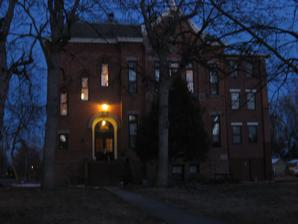
Building: Longmont College
Country: United States of America
Year built: 1886
Historic building in Longmont, Colorado United States historic place Longmont College U.S. National Register of Historic Places Colorado State Register of Historic Properties Show map of Colorado Show map of the United States Location 546 Atwood Street Longmont , Colorado , United States Coordinates 40°10′08″N 105°05′45″W / 40.16889°N 105.09583°W / 40.16889; -105.09583 Built 1886 Architect Frederick Albert Hale Architectural style Italianate NRHP reference No. 87001285 CSRHP No. 5BL.1153 Significant dates Added to NRHP August 12, 1987 Designated CSRHP August 12, 1987 Longmont College , also known as The Landmark , is a building in Longmont, Colorado that briefly housed the city's first college from 1886 to 1889. It was listed on the National Register of Historic Places in 1987. The Presbyterian Synod of Colorado originally commissioned the design of a much larger building for the site to house what was to become Longmont Presbyterian College. The south wing was built in 1886: a two-story brick building in the Italianate style. Due to financial problems, this was the only wing completed, and the college closed after only three years, reopening as a preparatory school , Longmont Academy.  The building later housed Longmont High School and a series of Catholic schools before being sold and subdivided into apartments during the post-World War II housing shortage. References